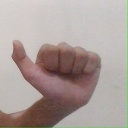
अक्षर: त